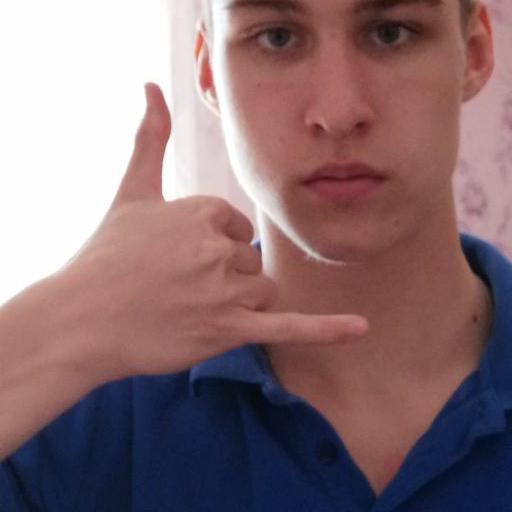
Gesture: call